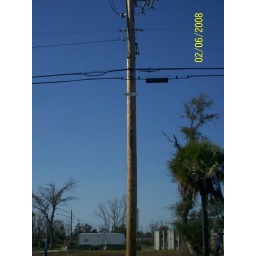
The small sign near the top of the power pole indicates the water level during Kartina near Gulfport, MS